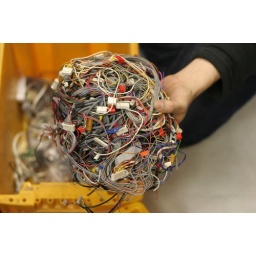
This is what happends when you stuff your cables in a small plastic bag for couple or years.